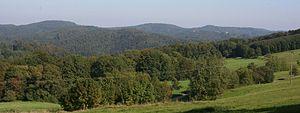
Les monts de Souabe et Franconie ou la Forêt souabe-franconienne est une zone montagneuse de basse altitude au nord-est du Bade-Wurtemberg. Le point culminant est la Hohe Brach avec 586 m d’altitude dans la forêt de Mainhardt. Ils font partie intégrante de la cuesta souabe, pendant allemand des cuestas de Lorraine. Ils sont composés de plusieurs petits massifs de faible altitude très boisés dont la jonction est assurée par des vallons de petits cours d’eau qui entaillent plus des hauts plateaux que de vrais sommets. En raison de sa configuration géologique du Keuper moyen et inférieur marqué par le grès à roseaux et la dolomie, des thalwegs torrentiels incisent les parties supérieures en formant des cascades sur rochers dénudés et des vallons en V très inaccessibles qu’on désigne localement par le terme « Klinge ».